Conference USA Football Championship Game

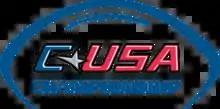

The Conference USA Football Championship Game is an annual American football game that has determined the season champion of Conference USA (CUSA) since 2005.